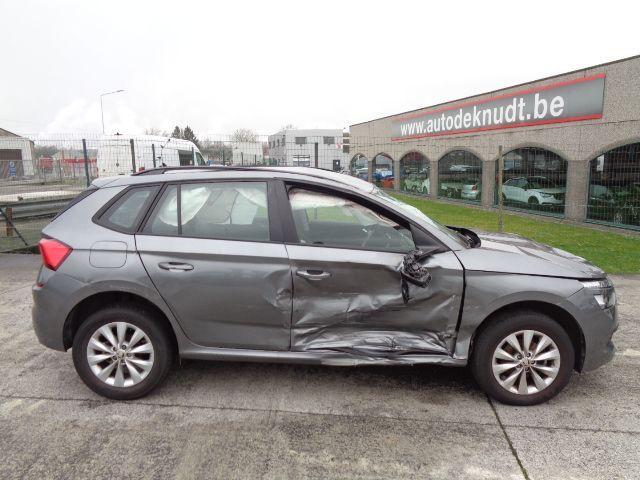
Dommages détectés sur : aile avant droite, porte avant droite, porte arrière droite, aile arrière droite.
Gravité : majeur